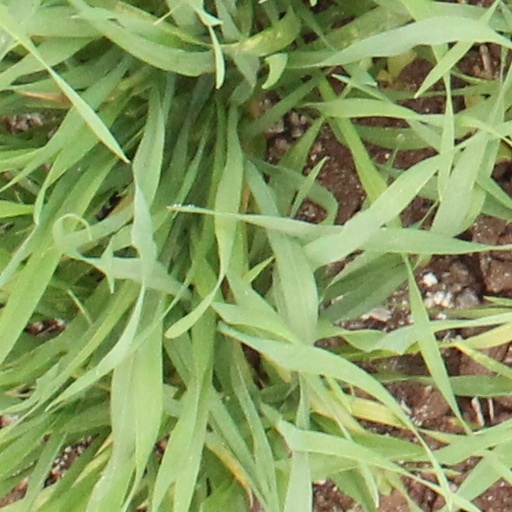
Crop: wheat